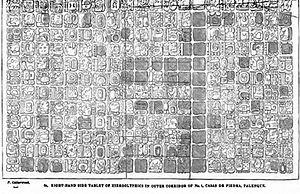
L’écriture maya est un système d'écriture logosyllabique, c'est-à-dire à la fois logographique et syllabographique, servant à retranscrire l'ensemble des langues mayas. L'écriture était l'apanage d'une caste de scribes « Ah Tz'iib » faisant partie de la haute société. Seules deux autres castes dirigeantes y avaient accès « les prêtres » et « les chefs ». Elle était inaccessible au reste de la population.